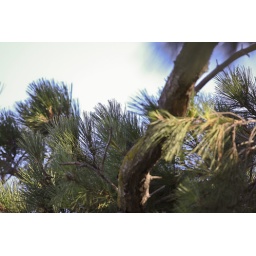
Cooper's Hawk with kill in pine tree in back yard.